John Lynch (serial killer)

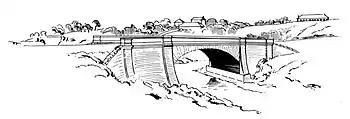
The Ironstone Bridge over the Wingecarribee River near Berrima, built in 1836 (from a sketch in Sir Thomas Mitchell’s Field Book).

Some time later Lynch, calling himself John Dunleavy, travelled to Sydney in a horse and cart on business. On his return he met Kearns Landregan, aged 27, along the road in the vicinity of the Razorback Range. Landregan had been living at Berrima in the service of an innkeeper and a few days previously had left to go to Stonequarry (Picton) to visit his brother Patrick, an assigned convict. Lynch offered to engage Landregan for £14 for six months to do fencing on the Wombat Brush farm, which Landregan accepted and the two travelled together towards Berrima. Along the way Lynch claimed he “regretted having hired him, and therefore determined, if possible, to get rid of him in some manner”. It was reported that Landregan, described as "a sober man, quiet,